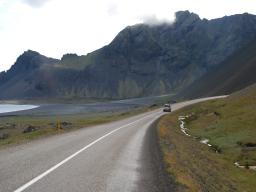
Label: Background_without_leaves